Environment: real
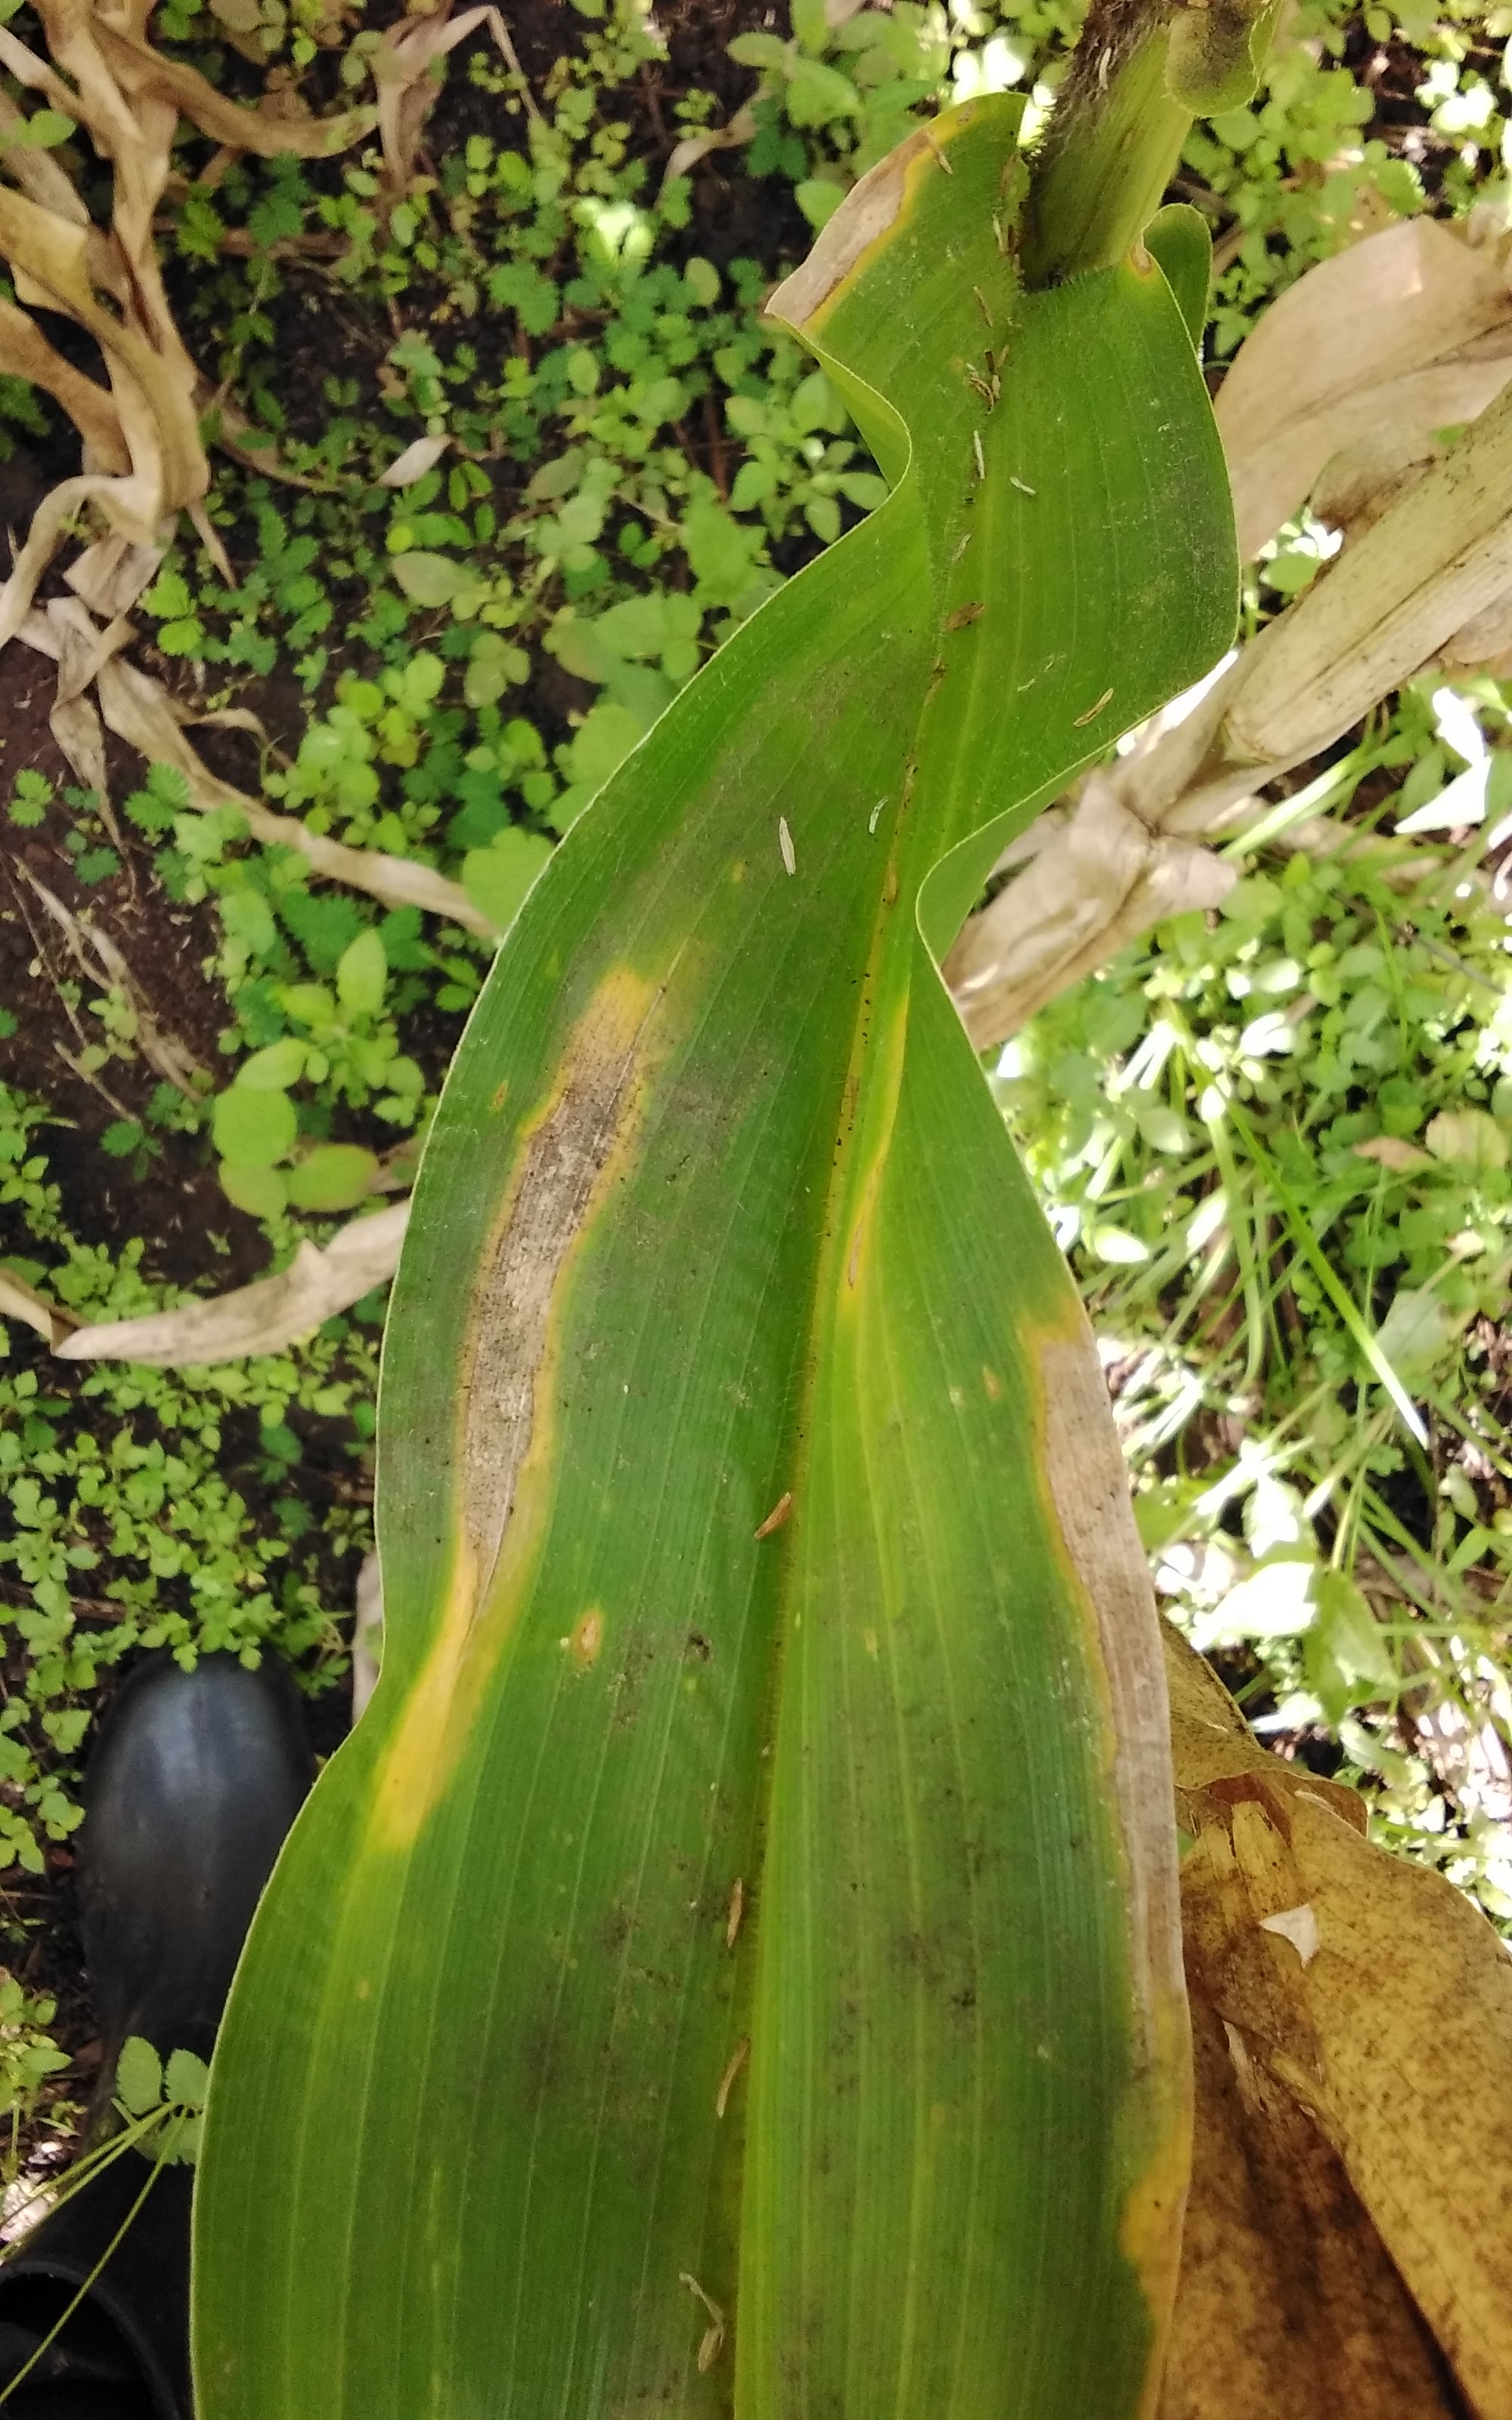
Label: northern_corn_leaf_blight